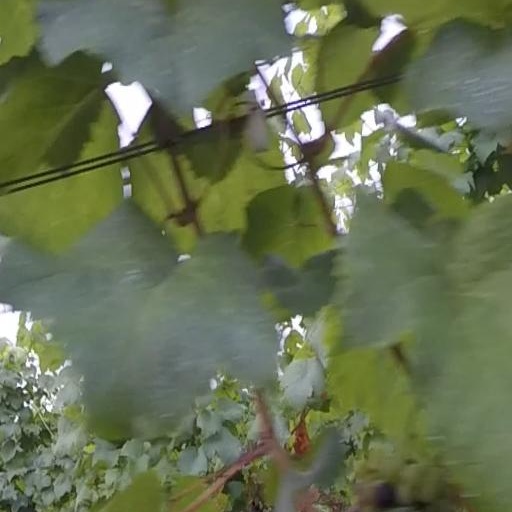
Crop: grape